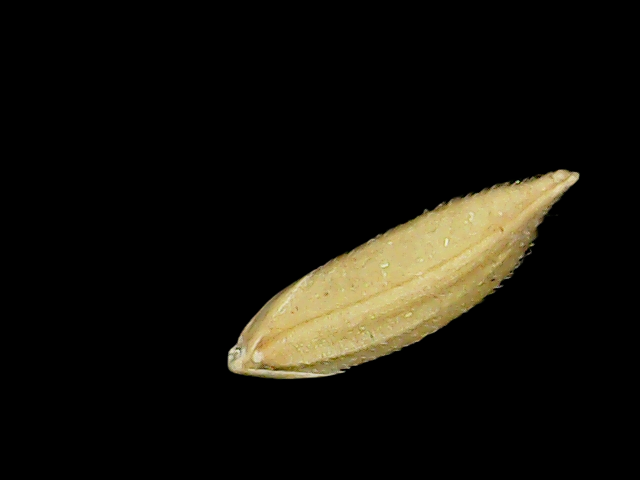
Rice variety: Binadhan12